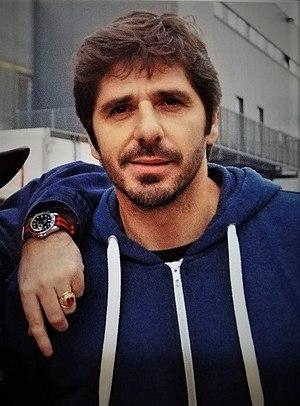
Patrick Fiori soutient tout les ans le télévie Belgique, ici en 2014
Patrick Chouchayan, dit Patrick Fiori, né le 23 septembre 1969 à Marseille, est un auteur-compositeur-interprète français.